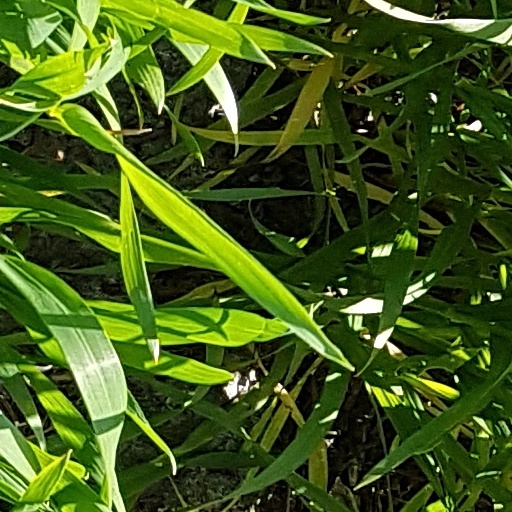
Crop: wheat